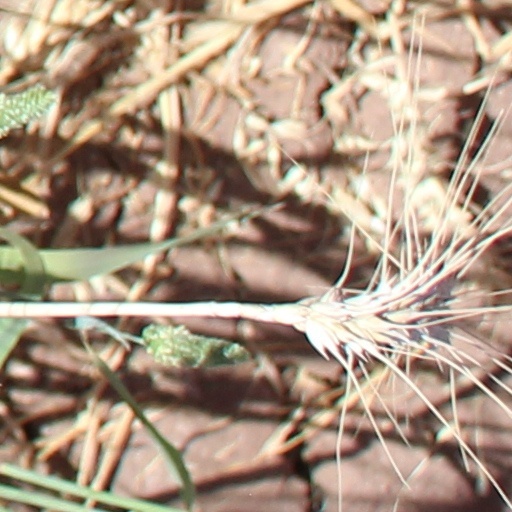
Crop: wheat